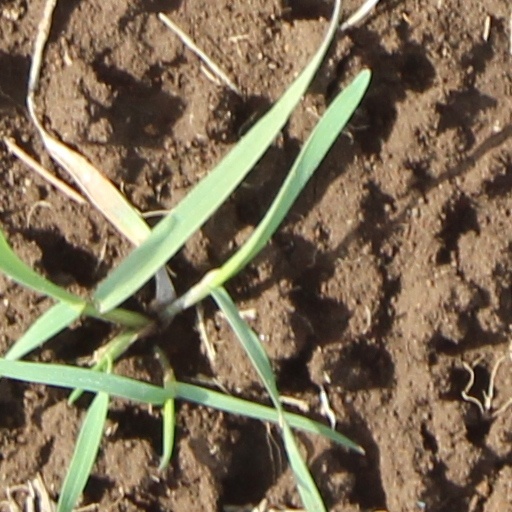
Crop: wheat